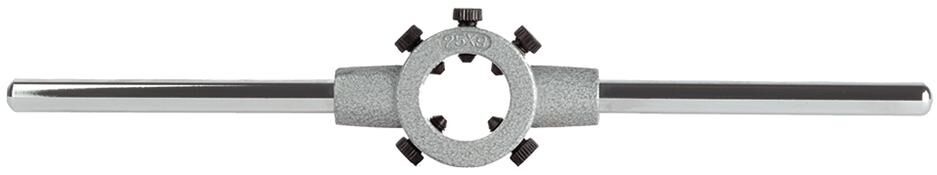
Pro snijijzer houder stock holder.25x9 mm din 225
Brand: PRO
Category: Hardware > Tool Accessories > Jigs > Saw Jigs